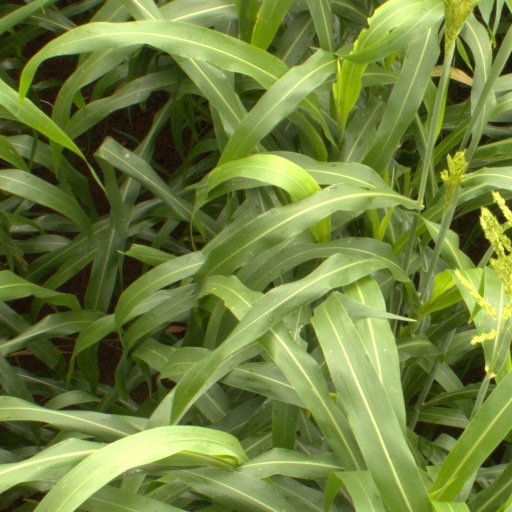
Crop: sorghum